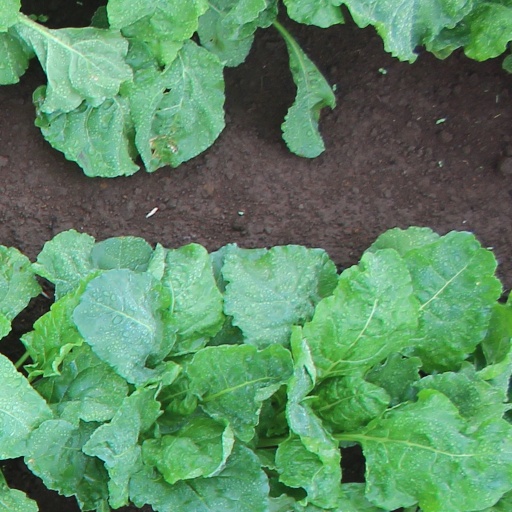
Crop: sugar beet